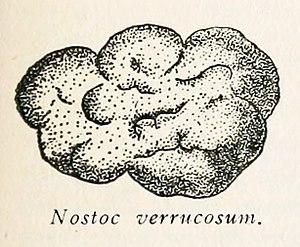
Nostoc verrucosum (extrait d'un ouvrage ancien sur les plantes-poisons (A manual of poisonous plants
Nostoc verrucosum est une espèce rhéophile de cyanobactéries.